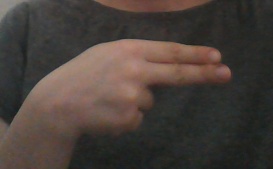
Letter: ain